Kate Gilmore (artist)

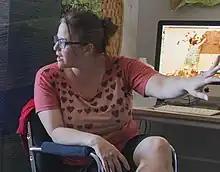
Kate Gilmore in 2014

Kate Gilmore (born 1975) is an American artist working in including video, sculpture, photography, and performance. Gilmore's work engages with ideas of femininity through her own physicality and critiques of gender and sex. Gilmore lives and works in New York City, NY and is Associate Professor of Art+Design at SUNY Purchase. Gilmore has exhibited at the 2010 Whitney Biennial, the Brooklyn Museum, The Indianapolis Museum of Art, White Columns; Contemporary Arts Center (Cincinnati), Artpace, The J. Paul Getty Museum, The Rose Art Museum, and PS1/MoMA Contemporary Art Center.